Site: brandenburg
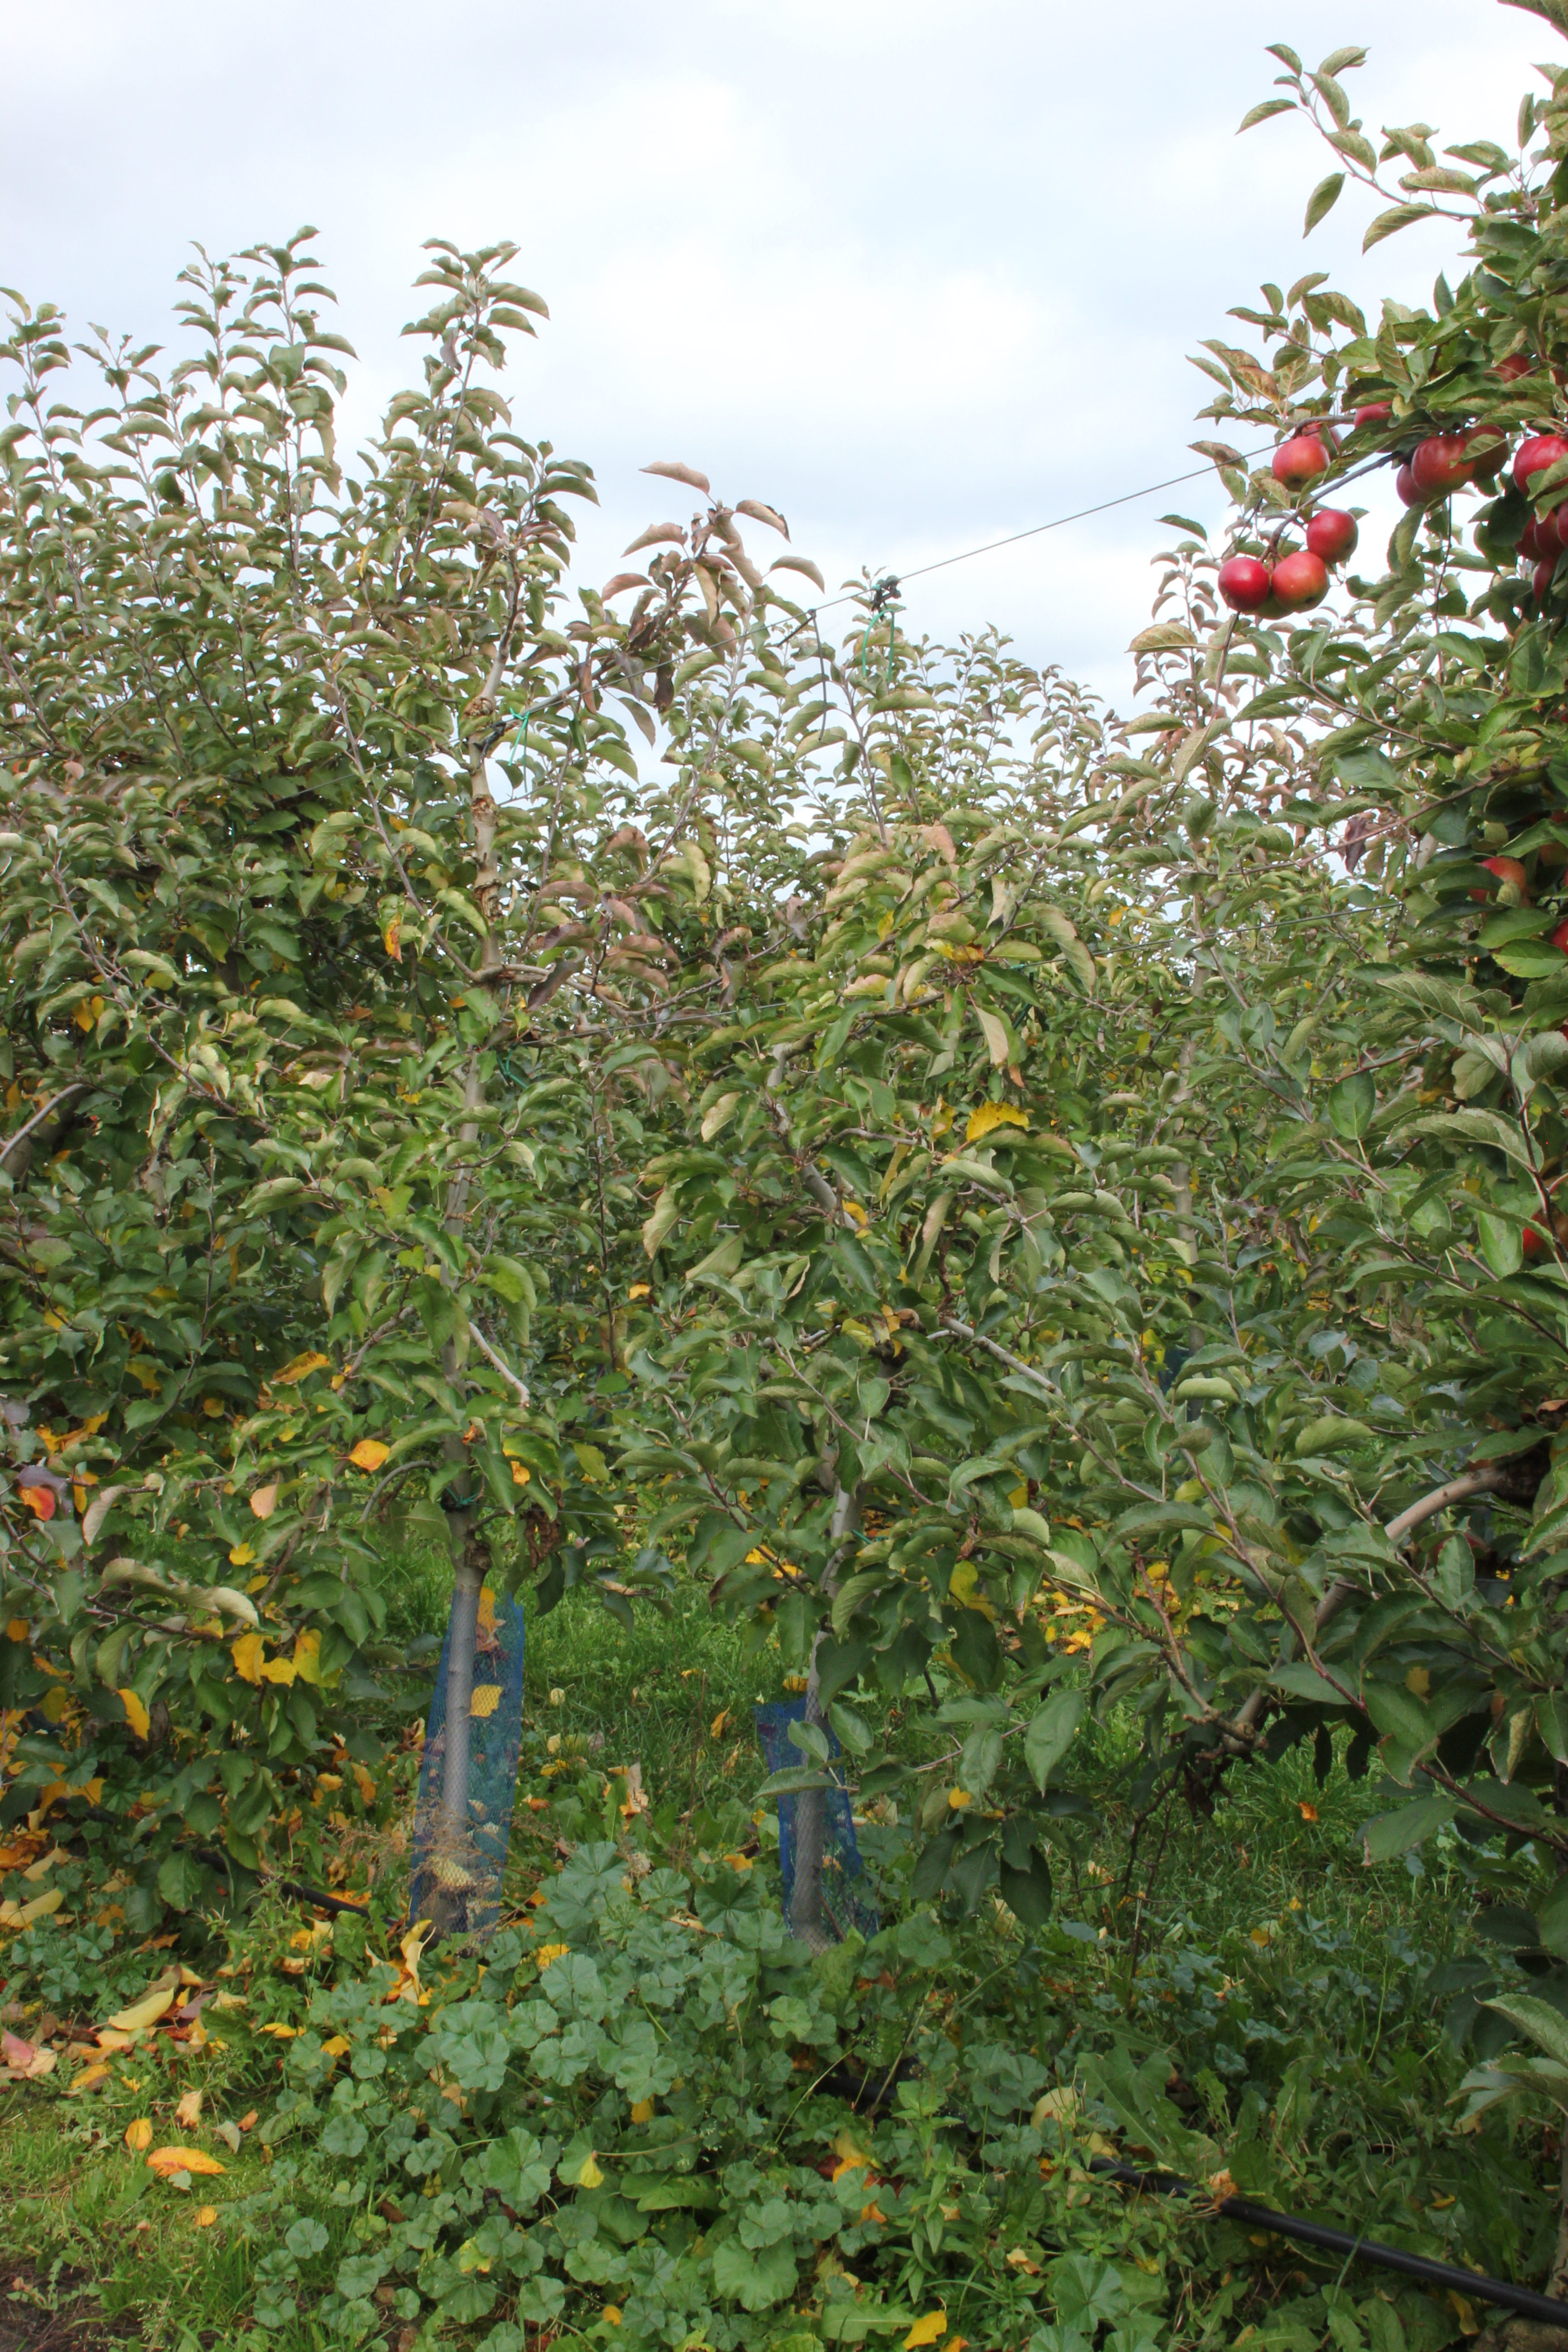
Growth stage (BBCH 91): Senescence, beginning of dormancy